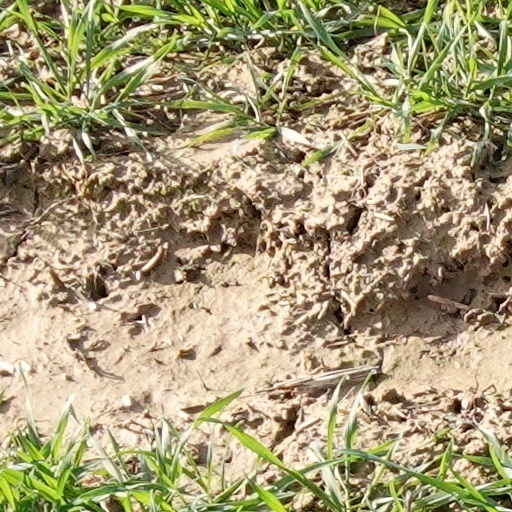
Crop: wheat